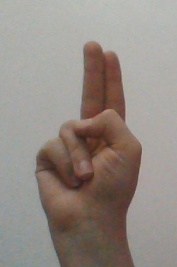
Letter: taa